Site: brandenburg
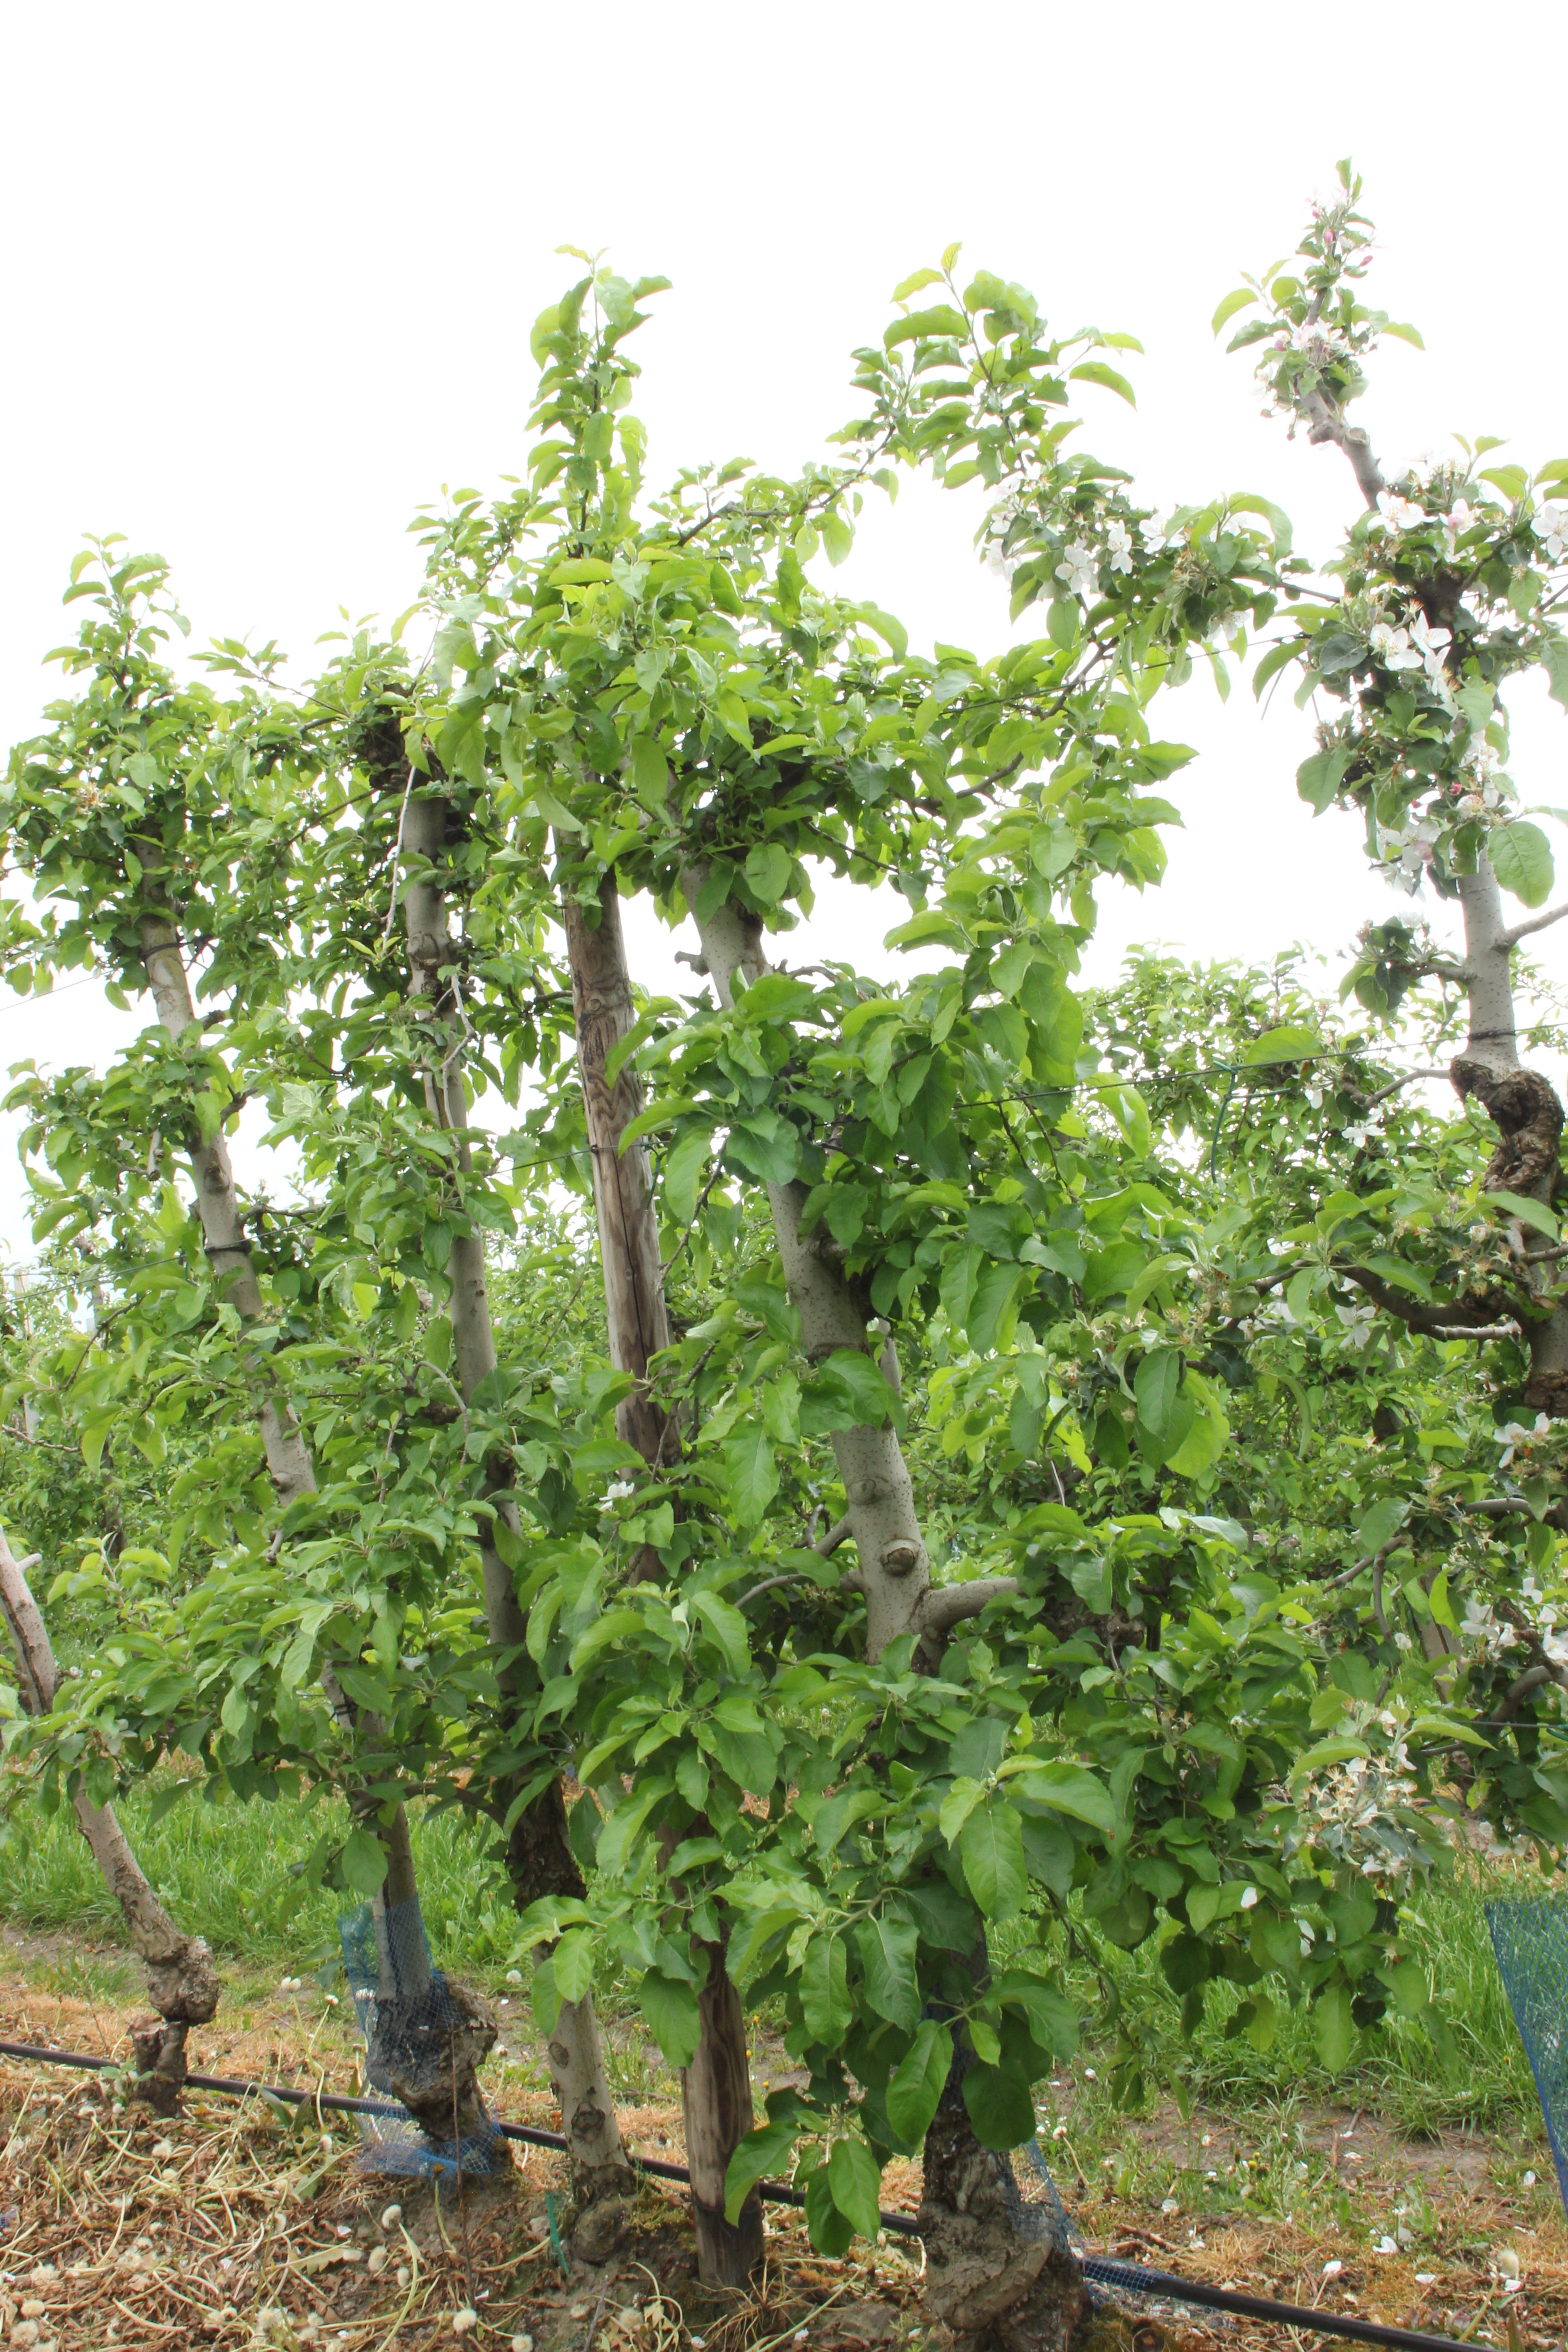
Growth stage (BBCH 67): Flowering